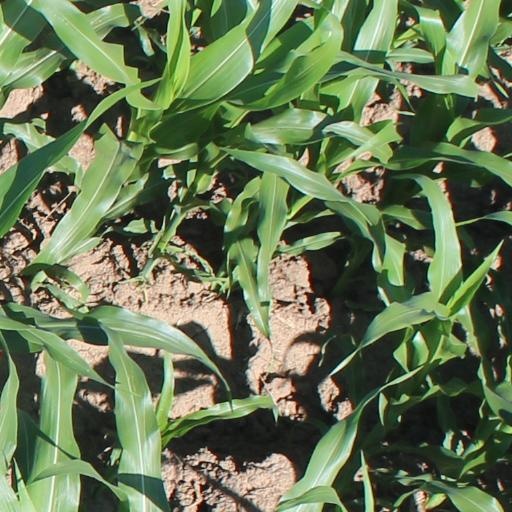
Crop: maize; corn